Paddington South (UK Parliament constituency)

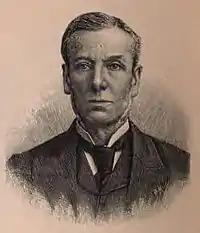
Fardell

The death of Lord Randolph Churchill led to a by-election at which the choice of Conservative candidate was the key decision. The first thought was that the constituency might prove a base for Charles Ritchie, the former President of the Local Government Board who had lost his seat in the east end in the 1892 election. However, Ritchie's role in establishing the London County Council had made him unpopular among Conservatives as the council had become a Liberal dominated body. Instead, the executive of the Paddington South Conservative Association unanimously chose their chairman, George Fardell, who had been a member of the Vestry, the Metropolitan Board of Works and the London County Council, and had a considerable popularity in the division (he claimed, and was not contradicted in the claim, that Lord Randolph Churchill had named him as his successor).